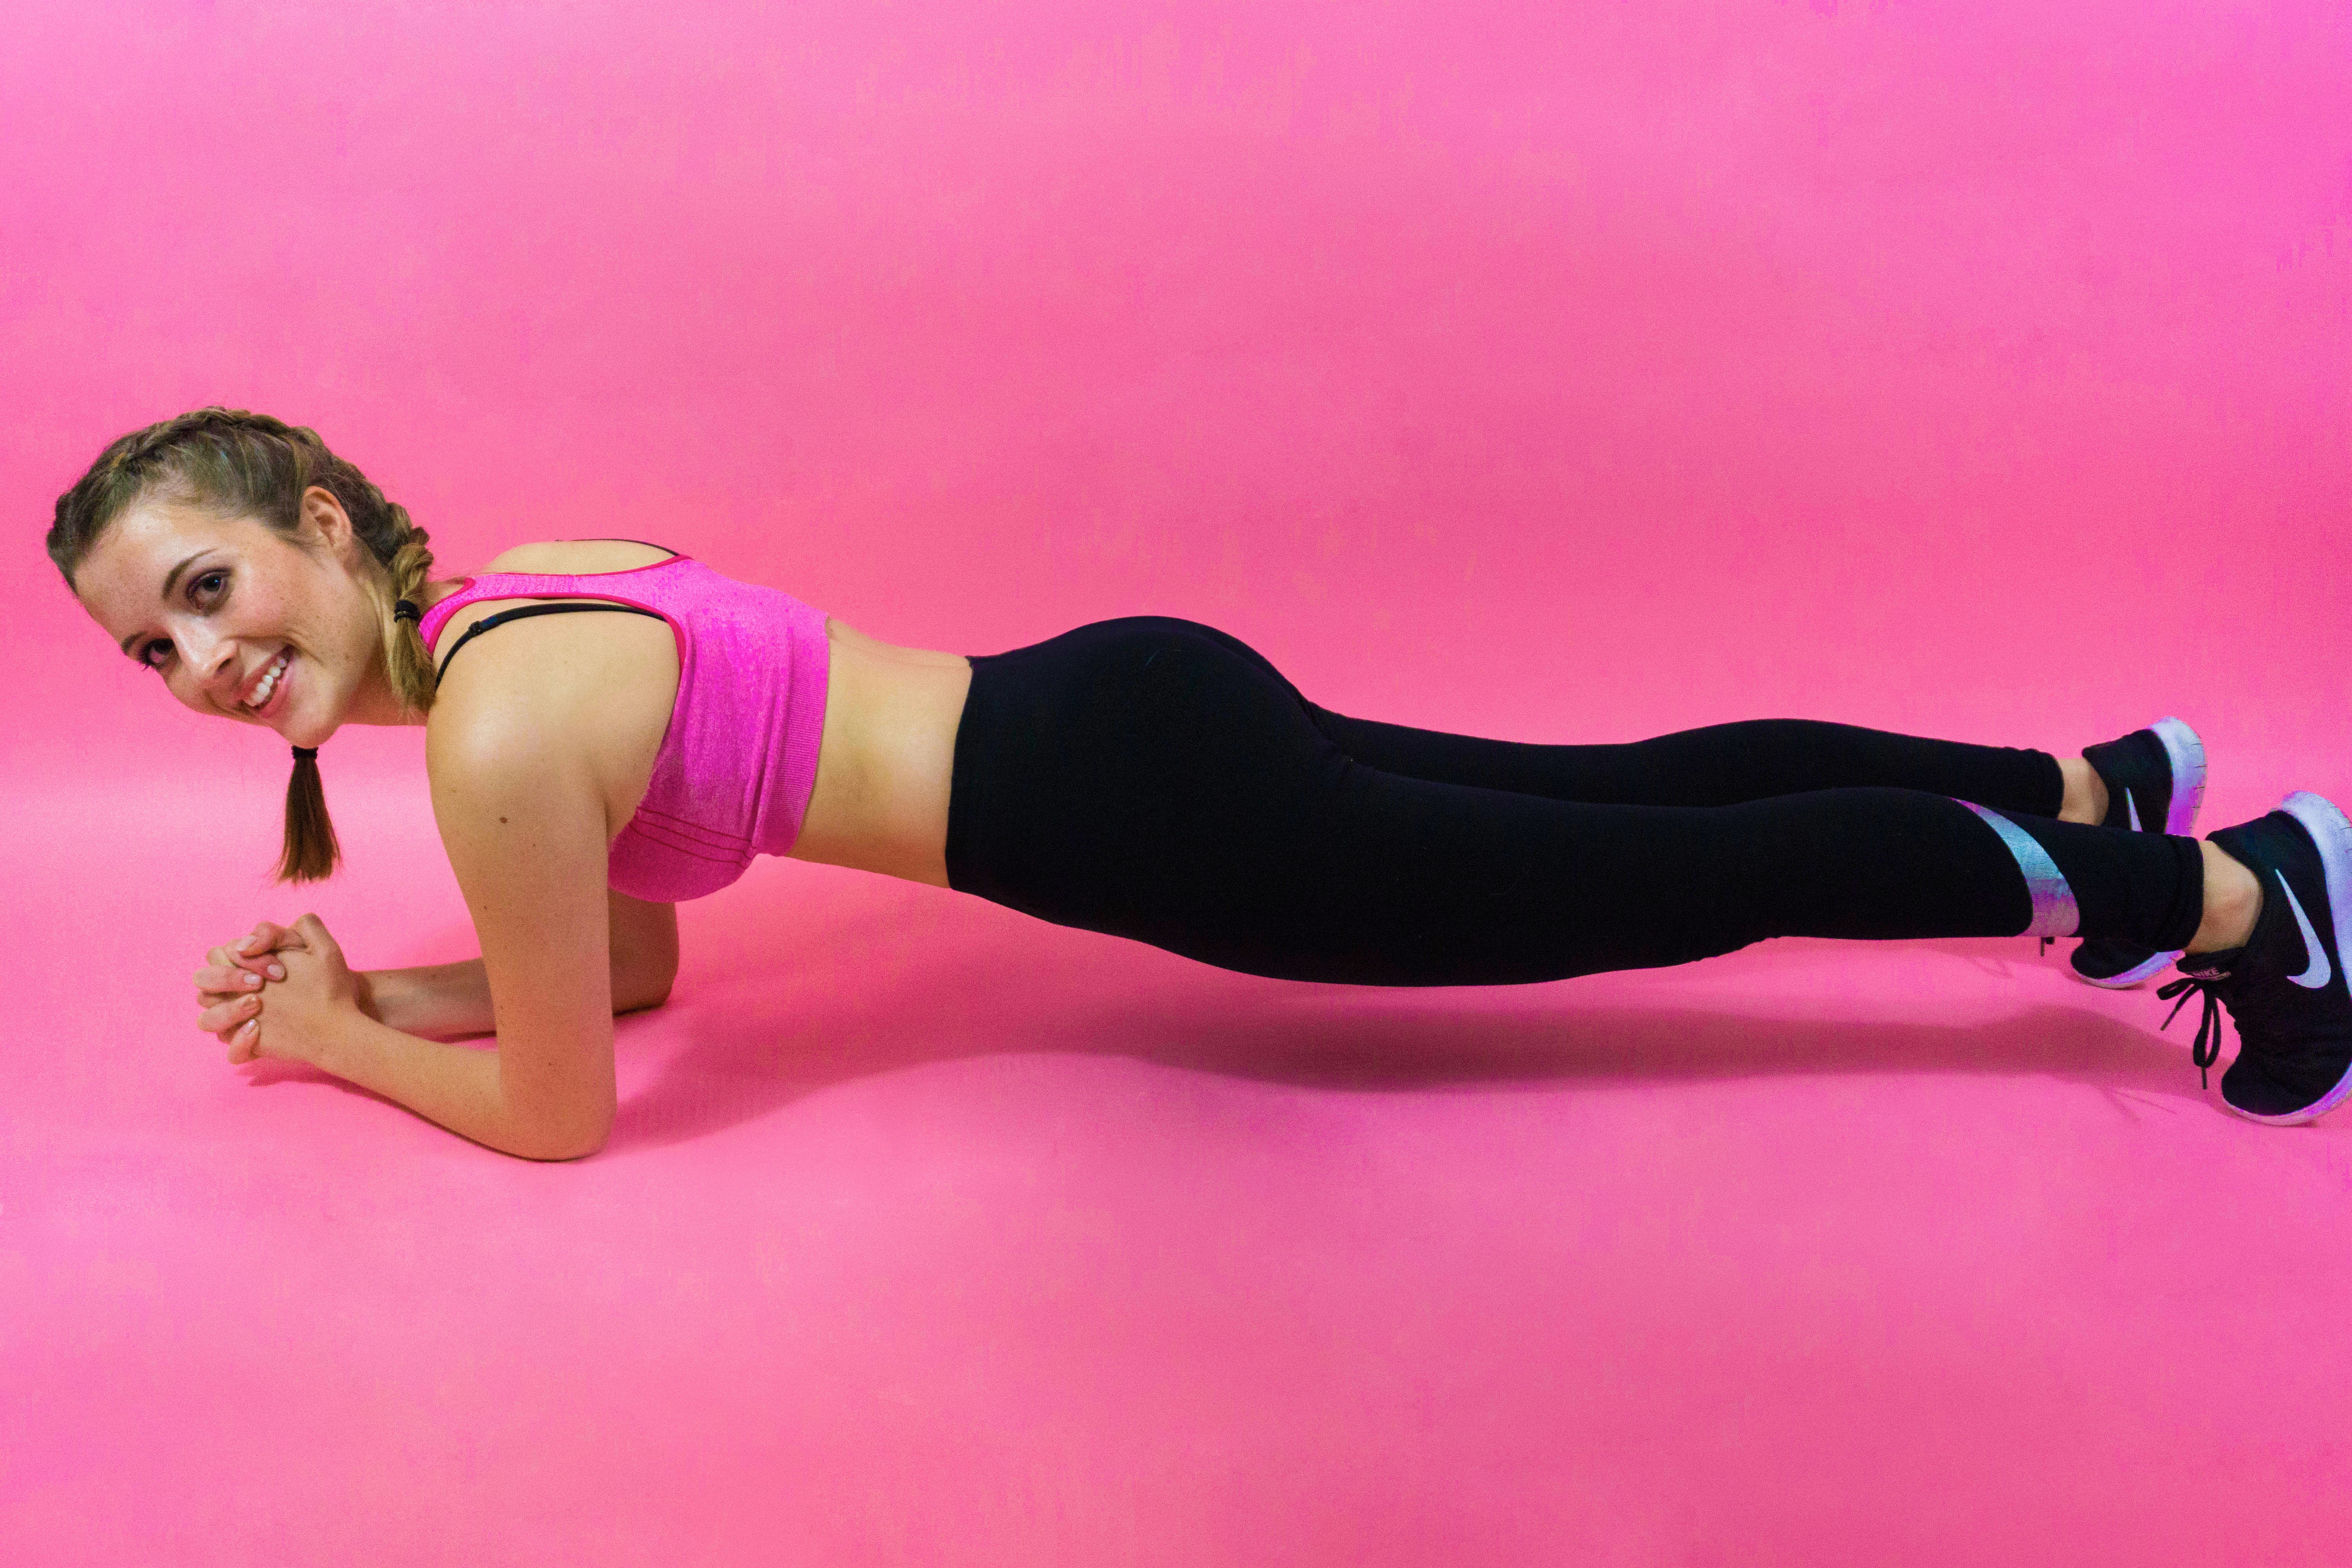
person, girl, woman, sport, photographer, plank, train, leg, young, training, human, movement, leisure, healthy, arm, fitness, muscle, chest, human body, sporty, fun, happiness, sports, thigh, joy, fit, endurance, active, force, excited, pilates, physical exercise, human action, physical fitness, bodypump